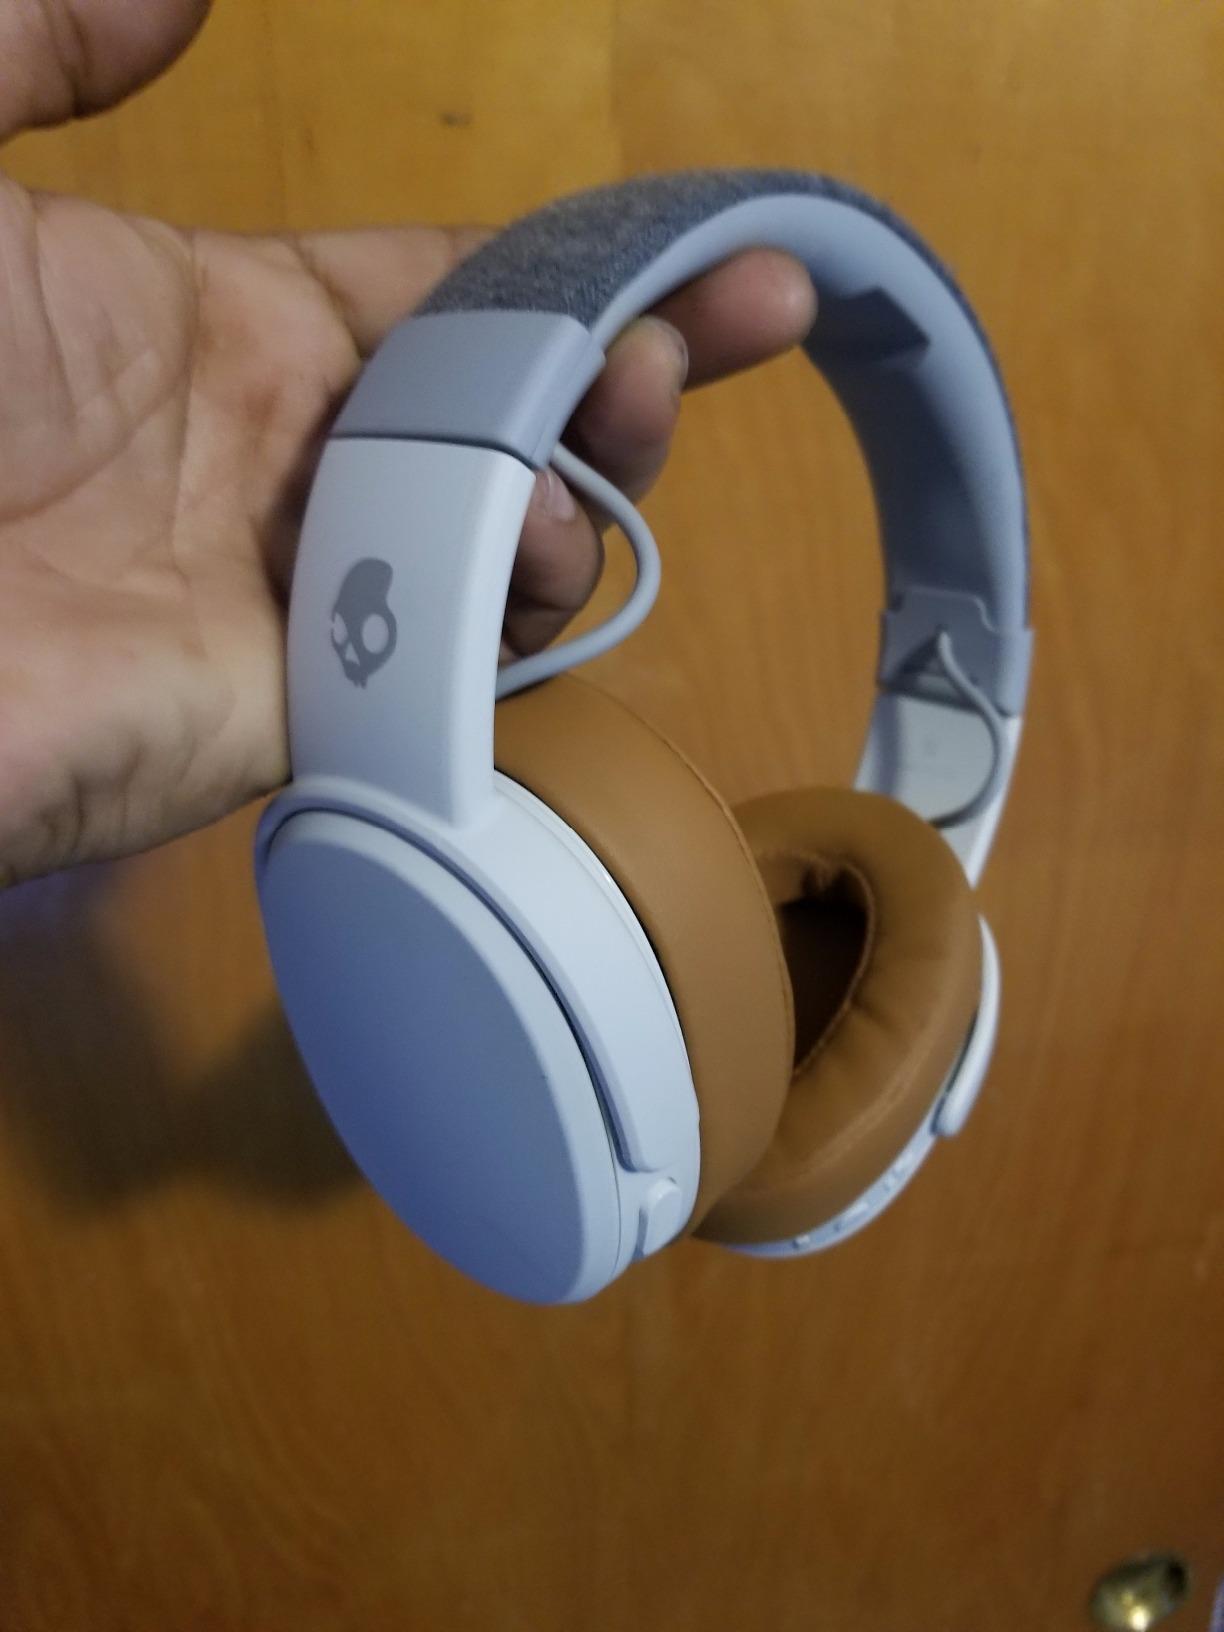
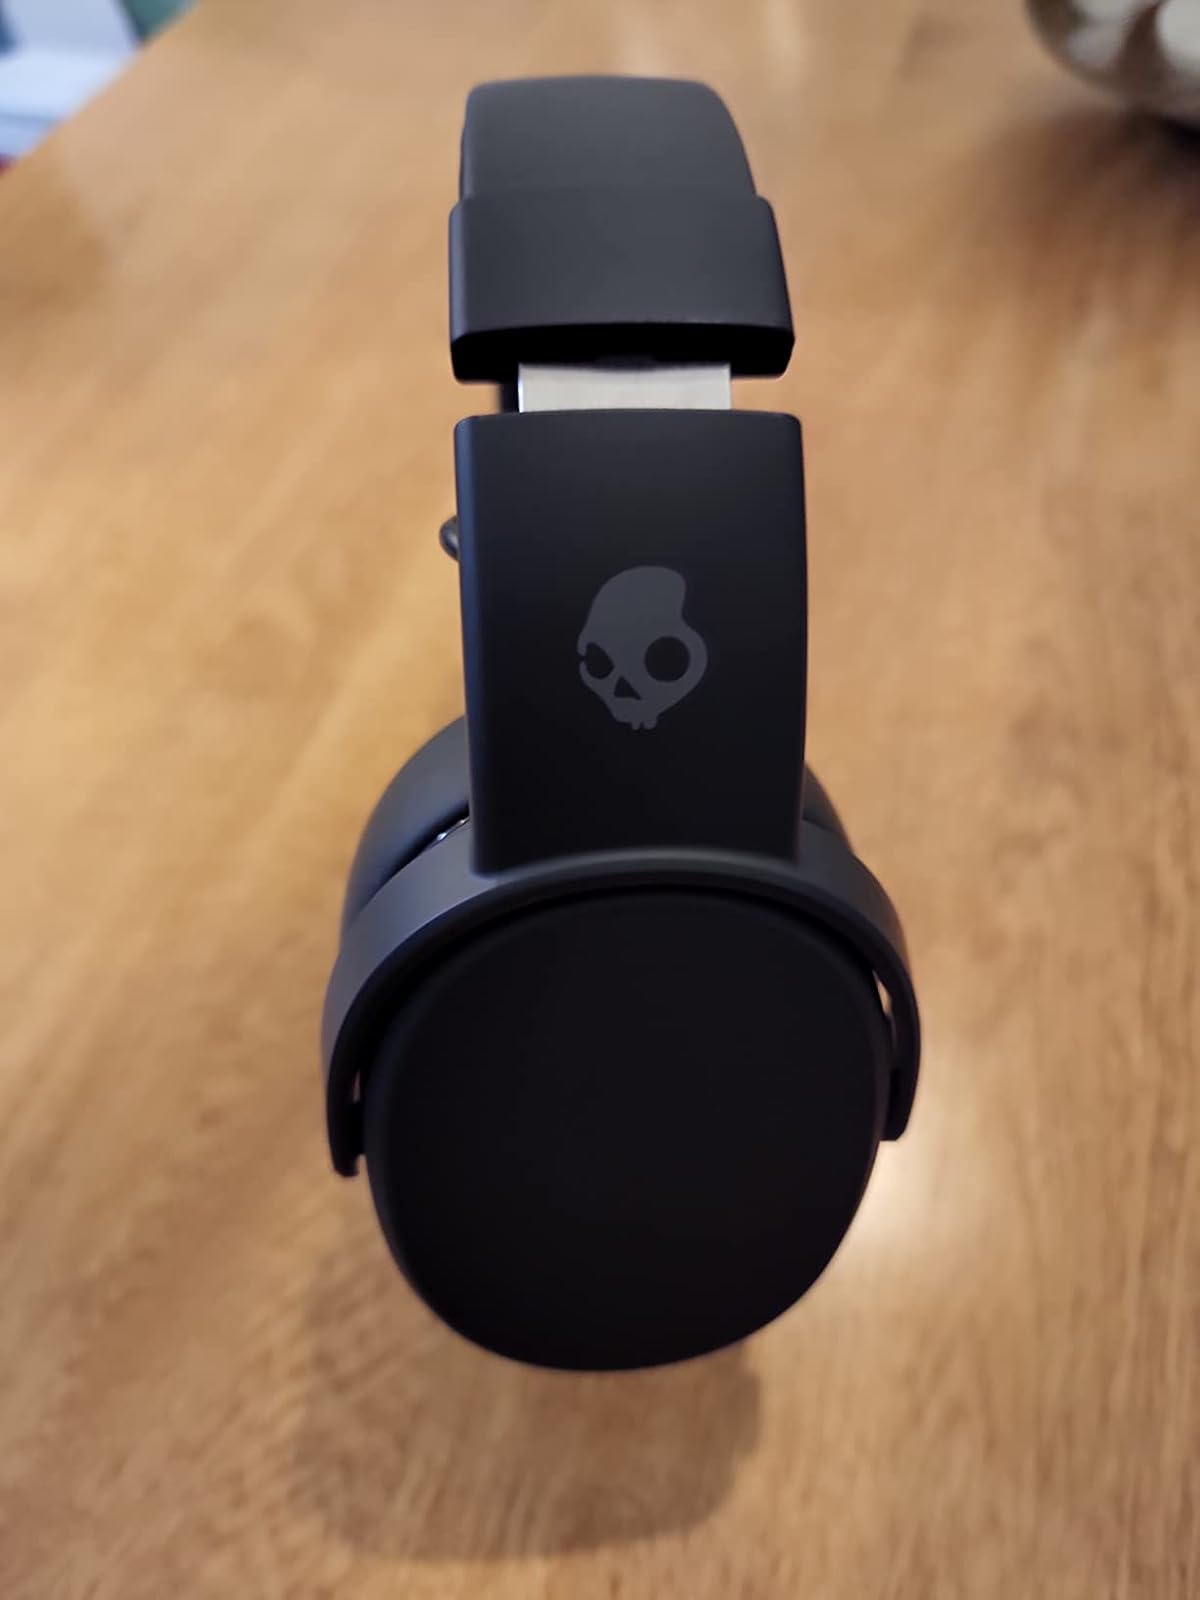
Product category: headphones
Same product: no